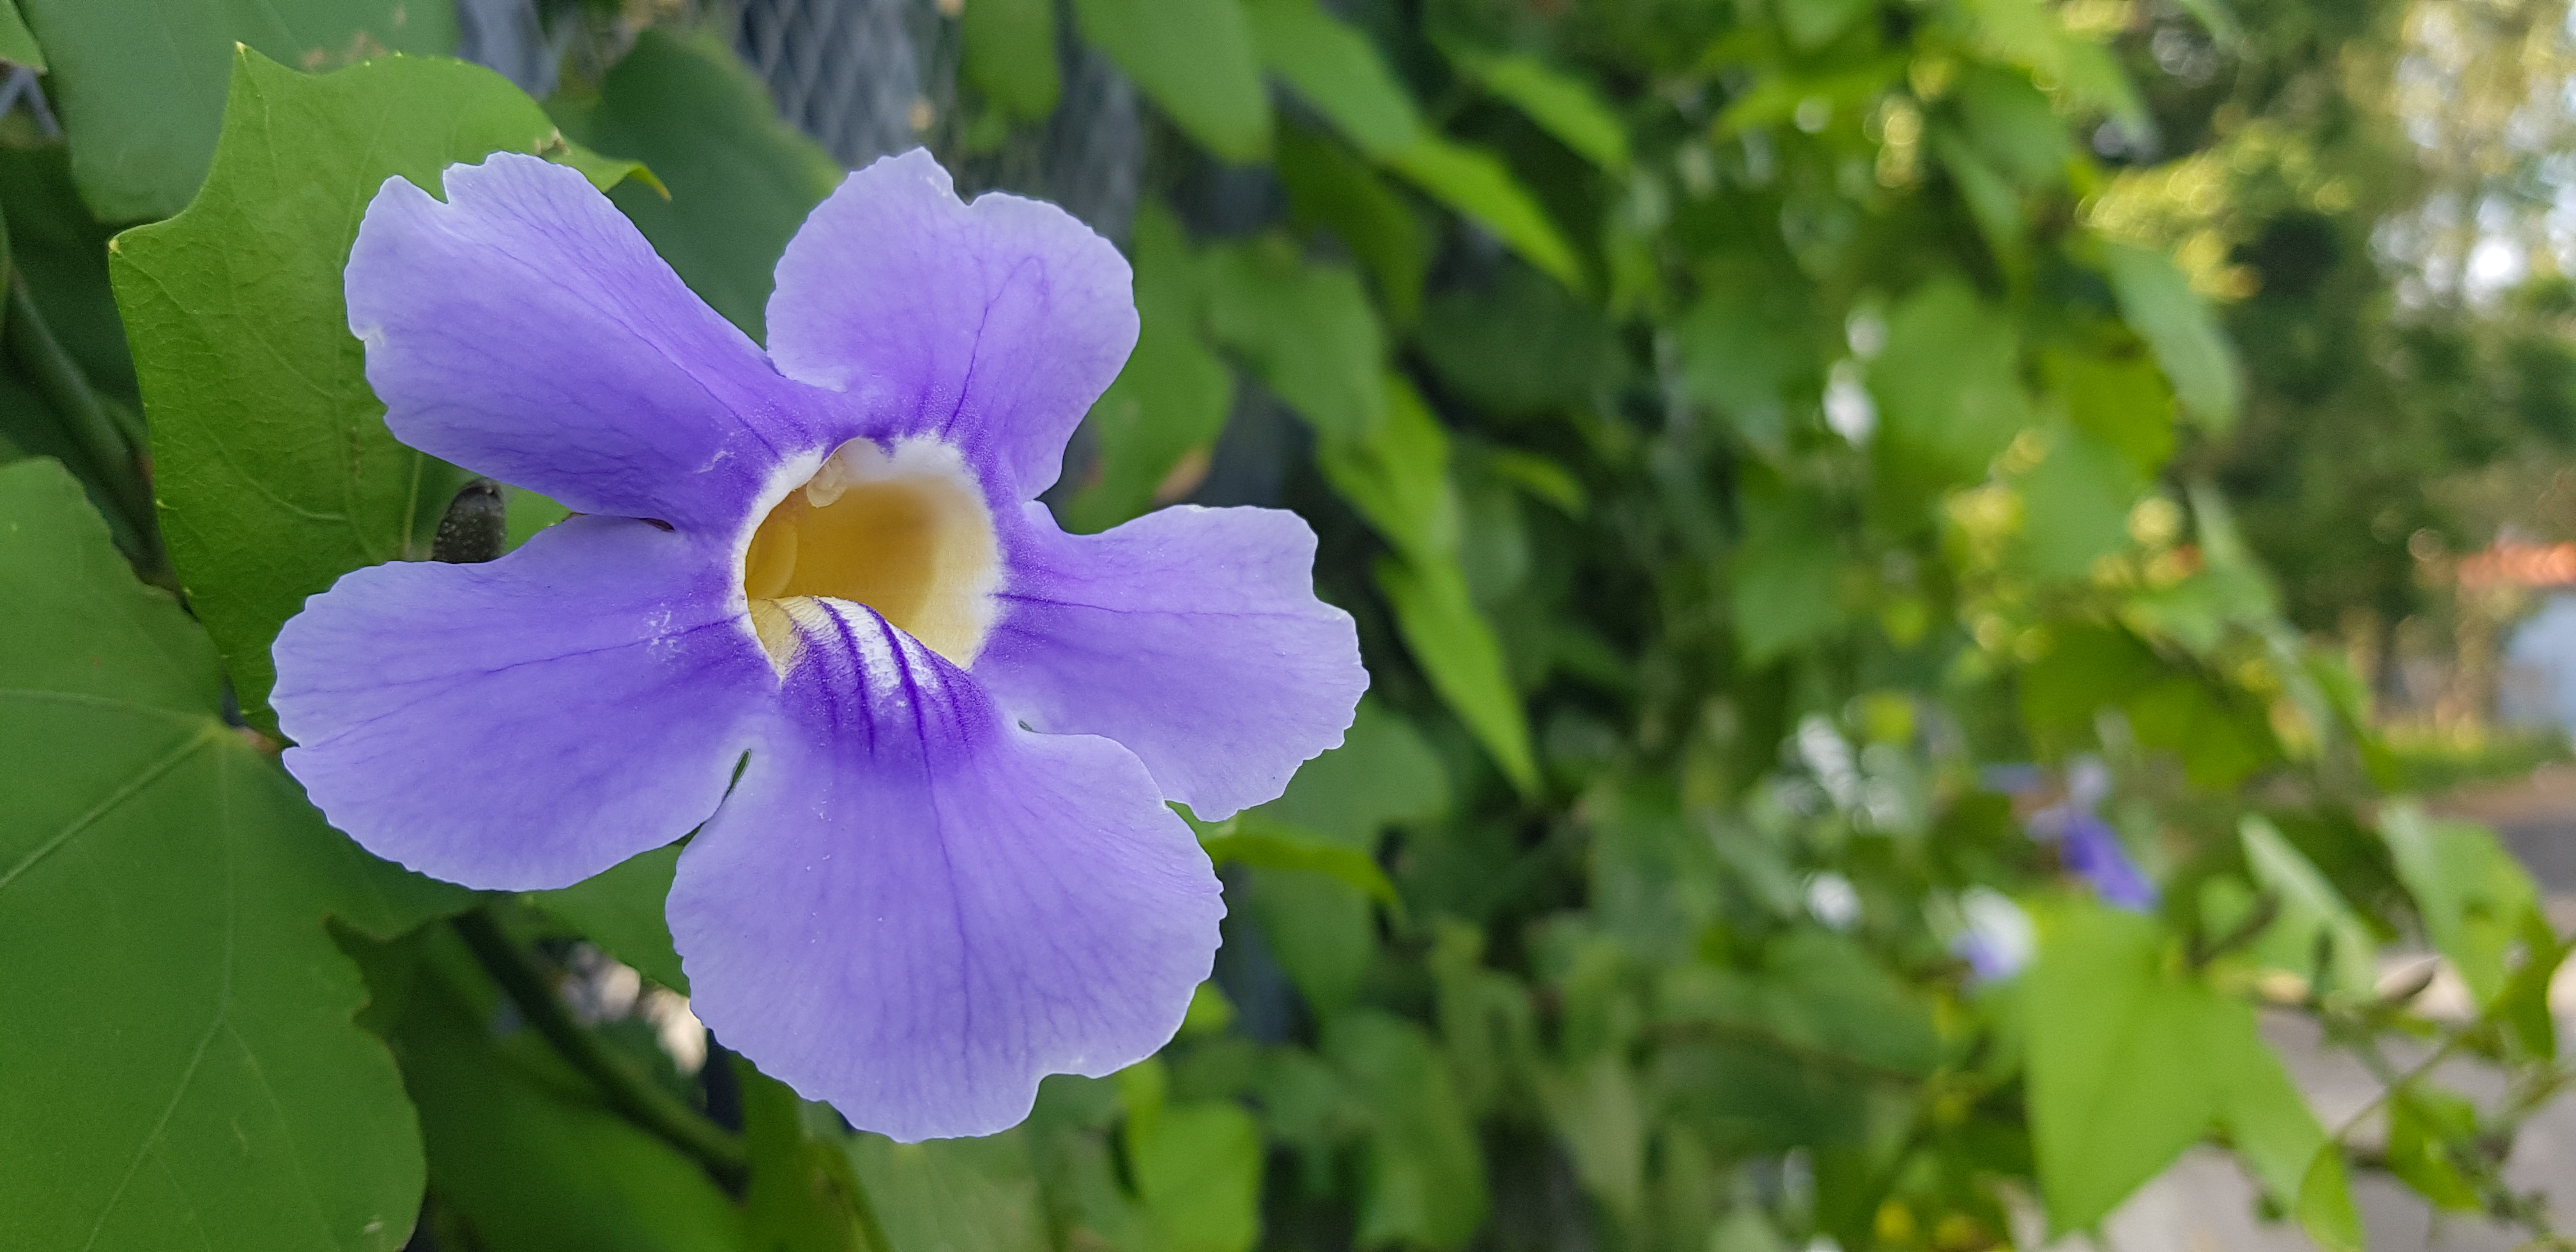
flower, violet, blooming, garden, flowering plant, petal, bengal clockvine, plant, purple, botany, viola, violet family, wildflower, bellflower family, iris, bellflower, geranium, gesneriad family, shrub, flax, cattleya, perennial plant, dayflower family, Acanthus family